Cyprien Ntaryamira

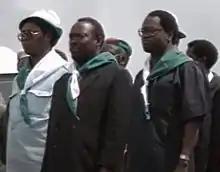
Ntaryamira (centre) at a FRODEBU rally in 1993. Melchior Ndadaye stands to the right.

As the Cold War wound down Ntaryamira, Melchior Ndadaye, and several other UBU members sought to move away from socialist ideology in favor of embracing democracy and electoral processes, as was more acceptable to the international community. Ntaryamira was viewed as politically moderate with regards to ethnic issues, believing Hutus could work with the Tutsi minority to govern Burundi. In August 1986 Ntaryamira, Ndadaye, and 10 others founded the Front for Democracy in Burundi ("Front pour la Démocratie au Burundi", FRODEBU). Ntaryamira served in its political bureau and was responsible for creating the party's economic policies. In December 1987 he was appointed Burundi's Director General of Agriculture and Livestock. FRODEBU gained power after Burundi's first democratic presidential and parliamentary elections, which ended a long history of rule by military officers of the Tutsi minority and the Union for National Progress ("Union pour le Progrès national", UPRONA). Ndadaye became president. Ntaryamira was elected to a seat in the National Assembly, representing the Bujumbura Rural constituency. On 10 July 1993, he was appointed Minister of Agriculture and Animal Husbandry, serving under Prime Minister Sylvie Kinigi. In that capacity he appointed several Tutsis to key posts in the agriculture ministry.